Christe, du Lamm Gottes

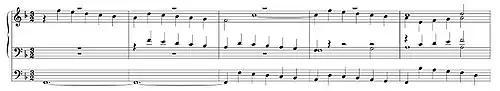
The beginning of Bach's chorale prelude, BWV 619

The hymn has been featured by composers through the centuries, often in elaborate settings. Bach used it several times, notably in the lost Weimarer Passion, in his cantata for the last Sunday before Lent "Du wahrer Gott und Davids Sohn", BWV 23, in the second version of his "St John Passion", and in a chorale prelude, BWV 619, a canon at the twelfth interval, as part of his "Orgelbüchlein".